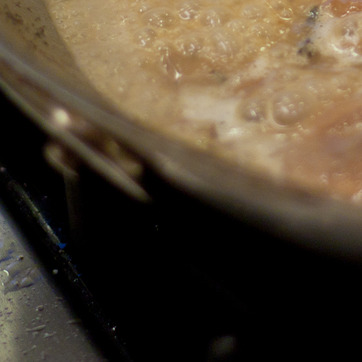
Material: metal